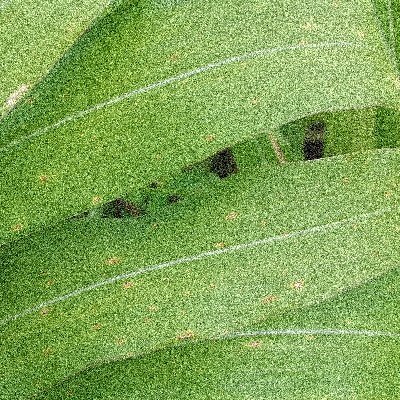
Label: Corn_(Maize)___Leaf_Spot